Battle of Plassey

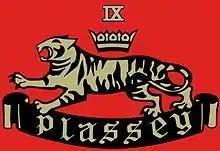
9 (Plassey) Battery Royal Artillery of the British military.

At about 14:00, the Nawab's army ceased the cannonade and began turning back north to their entrenchments, leaving St. Frais and his artillery without support. Seeing the Nawab's forces retiring, Major Kilpatrick, who had been left in charge of the British force while Clive was resting in the hunting lodge, recognised the opportunity to cannonade the retiring enemy if St. Frais' position could be captured. Sending an officer to Clive to explain his actions, he took two companies of the 39th Regiment and two field pieces and advanced towards St. Frais' position. When Clive received the message, he hurried to the detachment and reprimanded Kilpatrick for his actions without orders and commanded to bring up the rest of the army from the grove. Clive himself then led the army against St. Frais' position which was taken at 15:00 when the French artillery retreated to the redoubt of the entrenchment, setting up for further action.